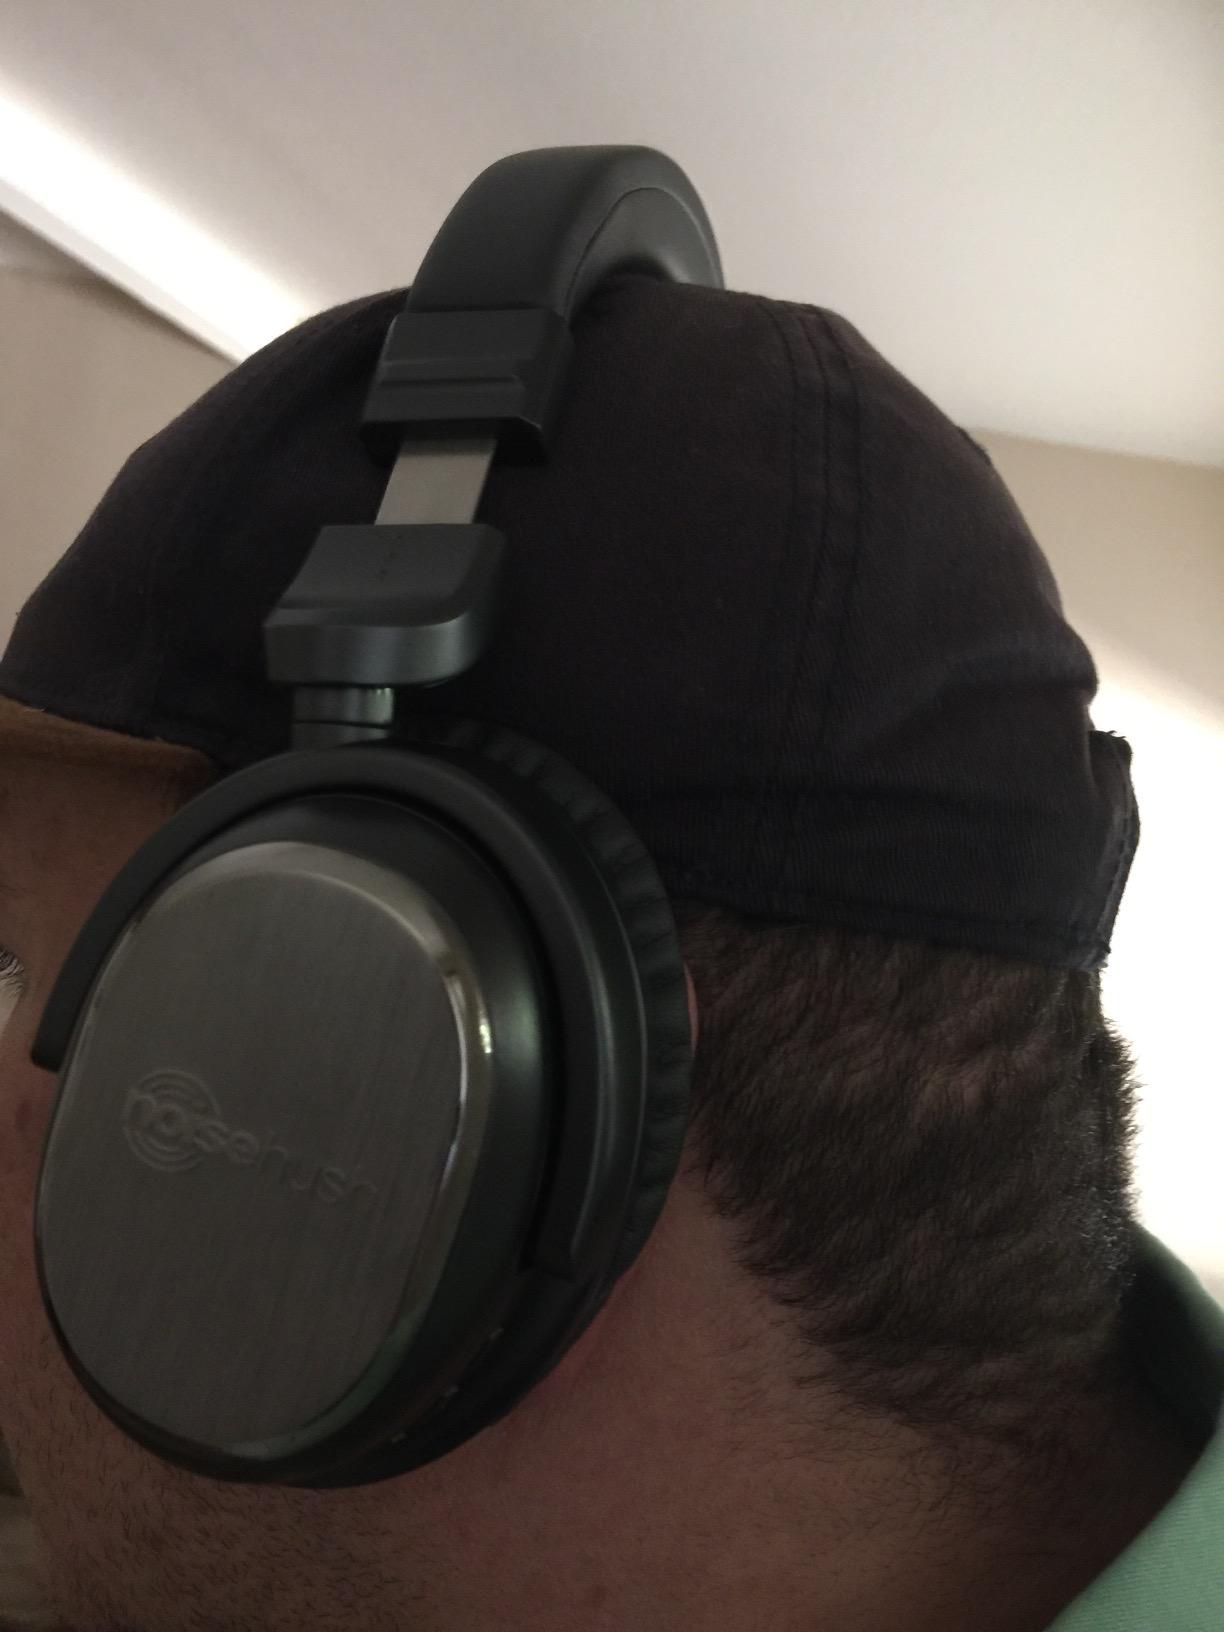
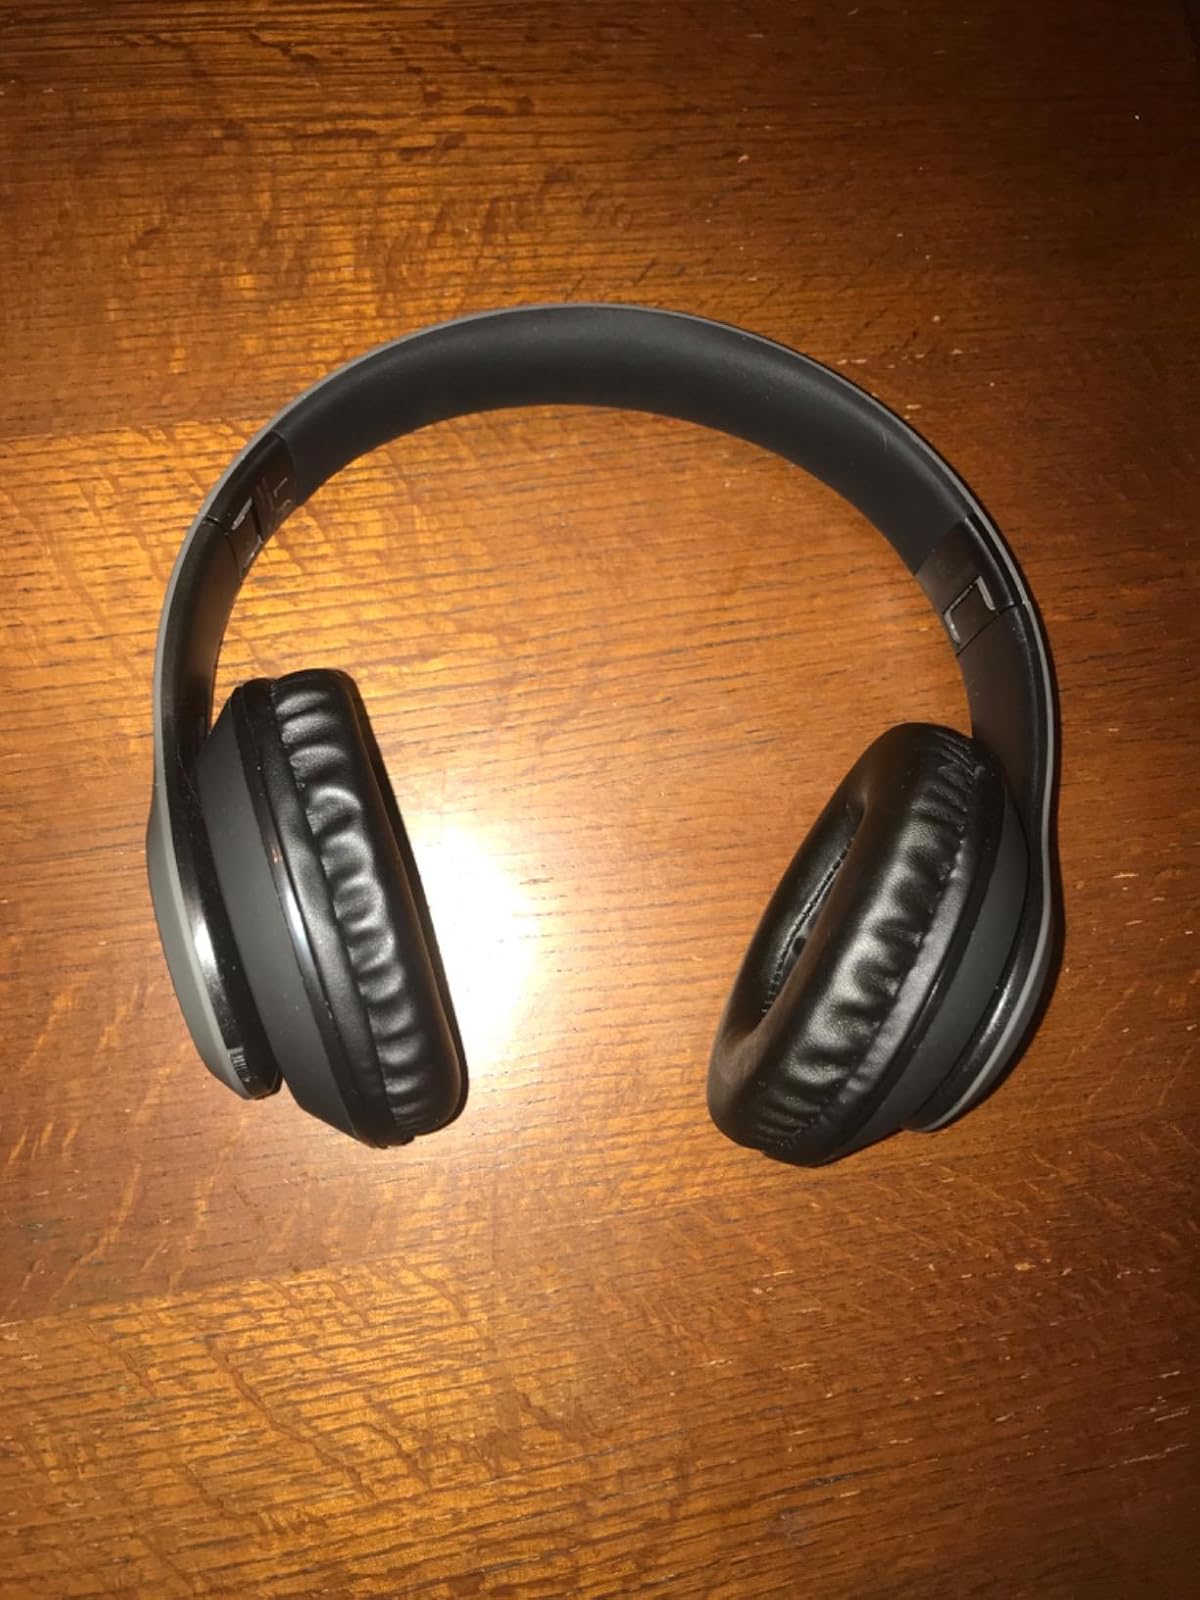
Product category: headphones
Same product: no